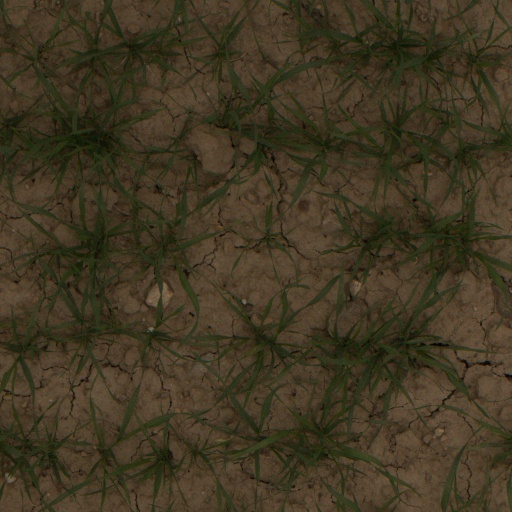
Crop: wheat